Joe Cullinane

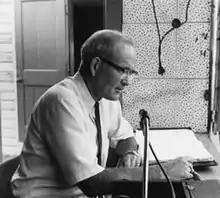
Joe Cullinane

Joseph "Joe" Cullinane (March 16, 1923 – October 19, 2012) was an American baseball broadcaster and author. He worked from 1963 to 1975 for the Triple-A minor league Rochester Red Wings, before moving to Denver, Colorado to work for the Denver Bears and Zephyrs minor league organizations. In 1993 he began work for the Colorado Rockies as part of their radio broadcast team.